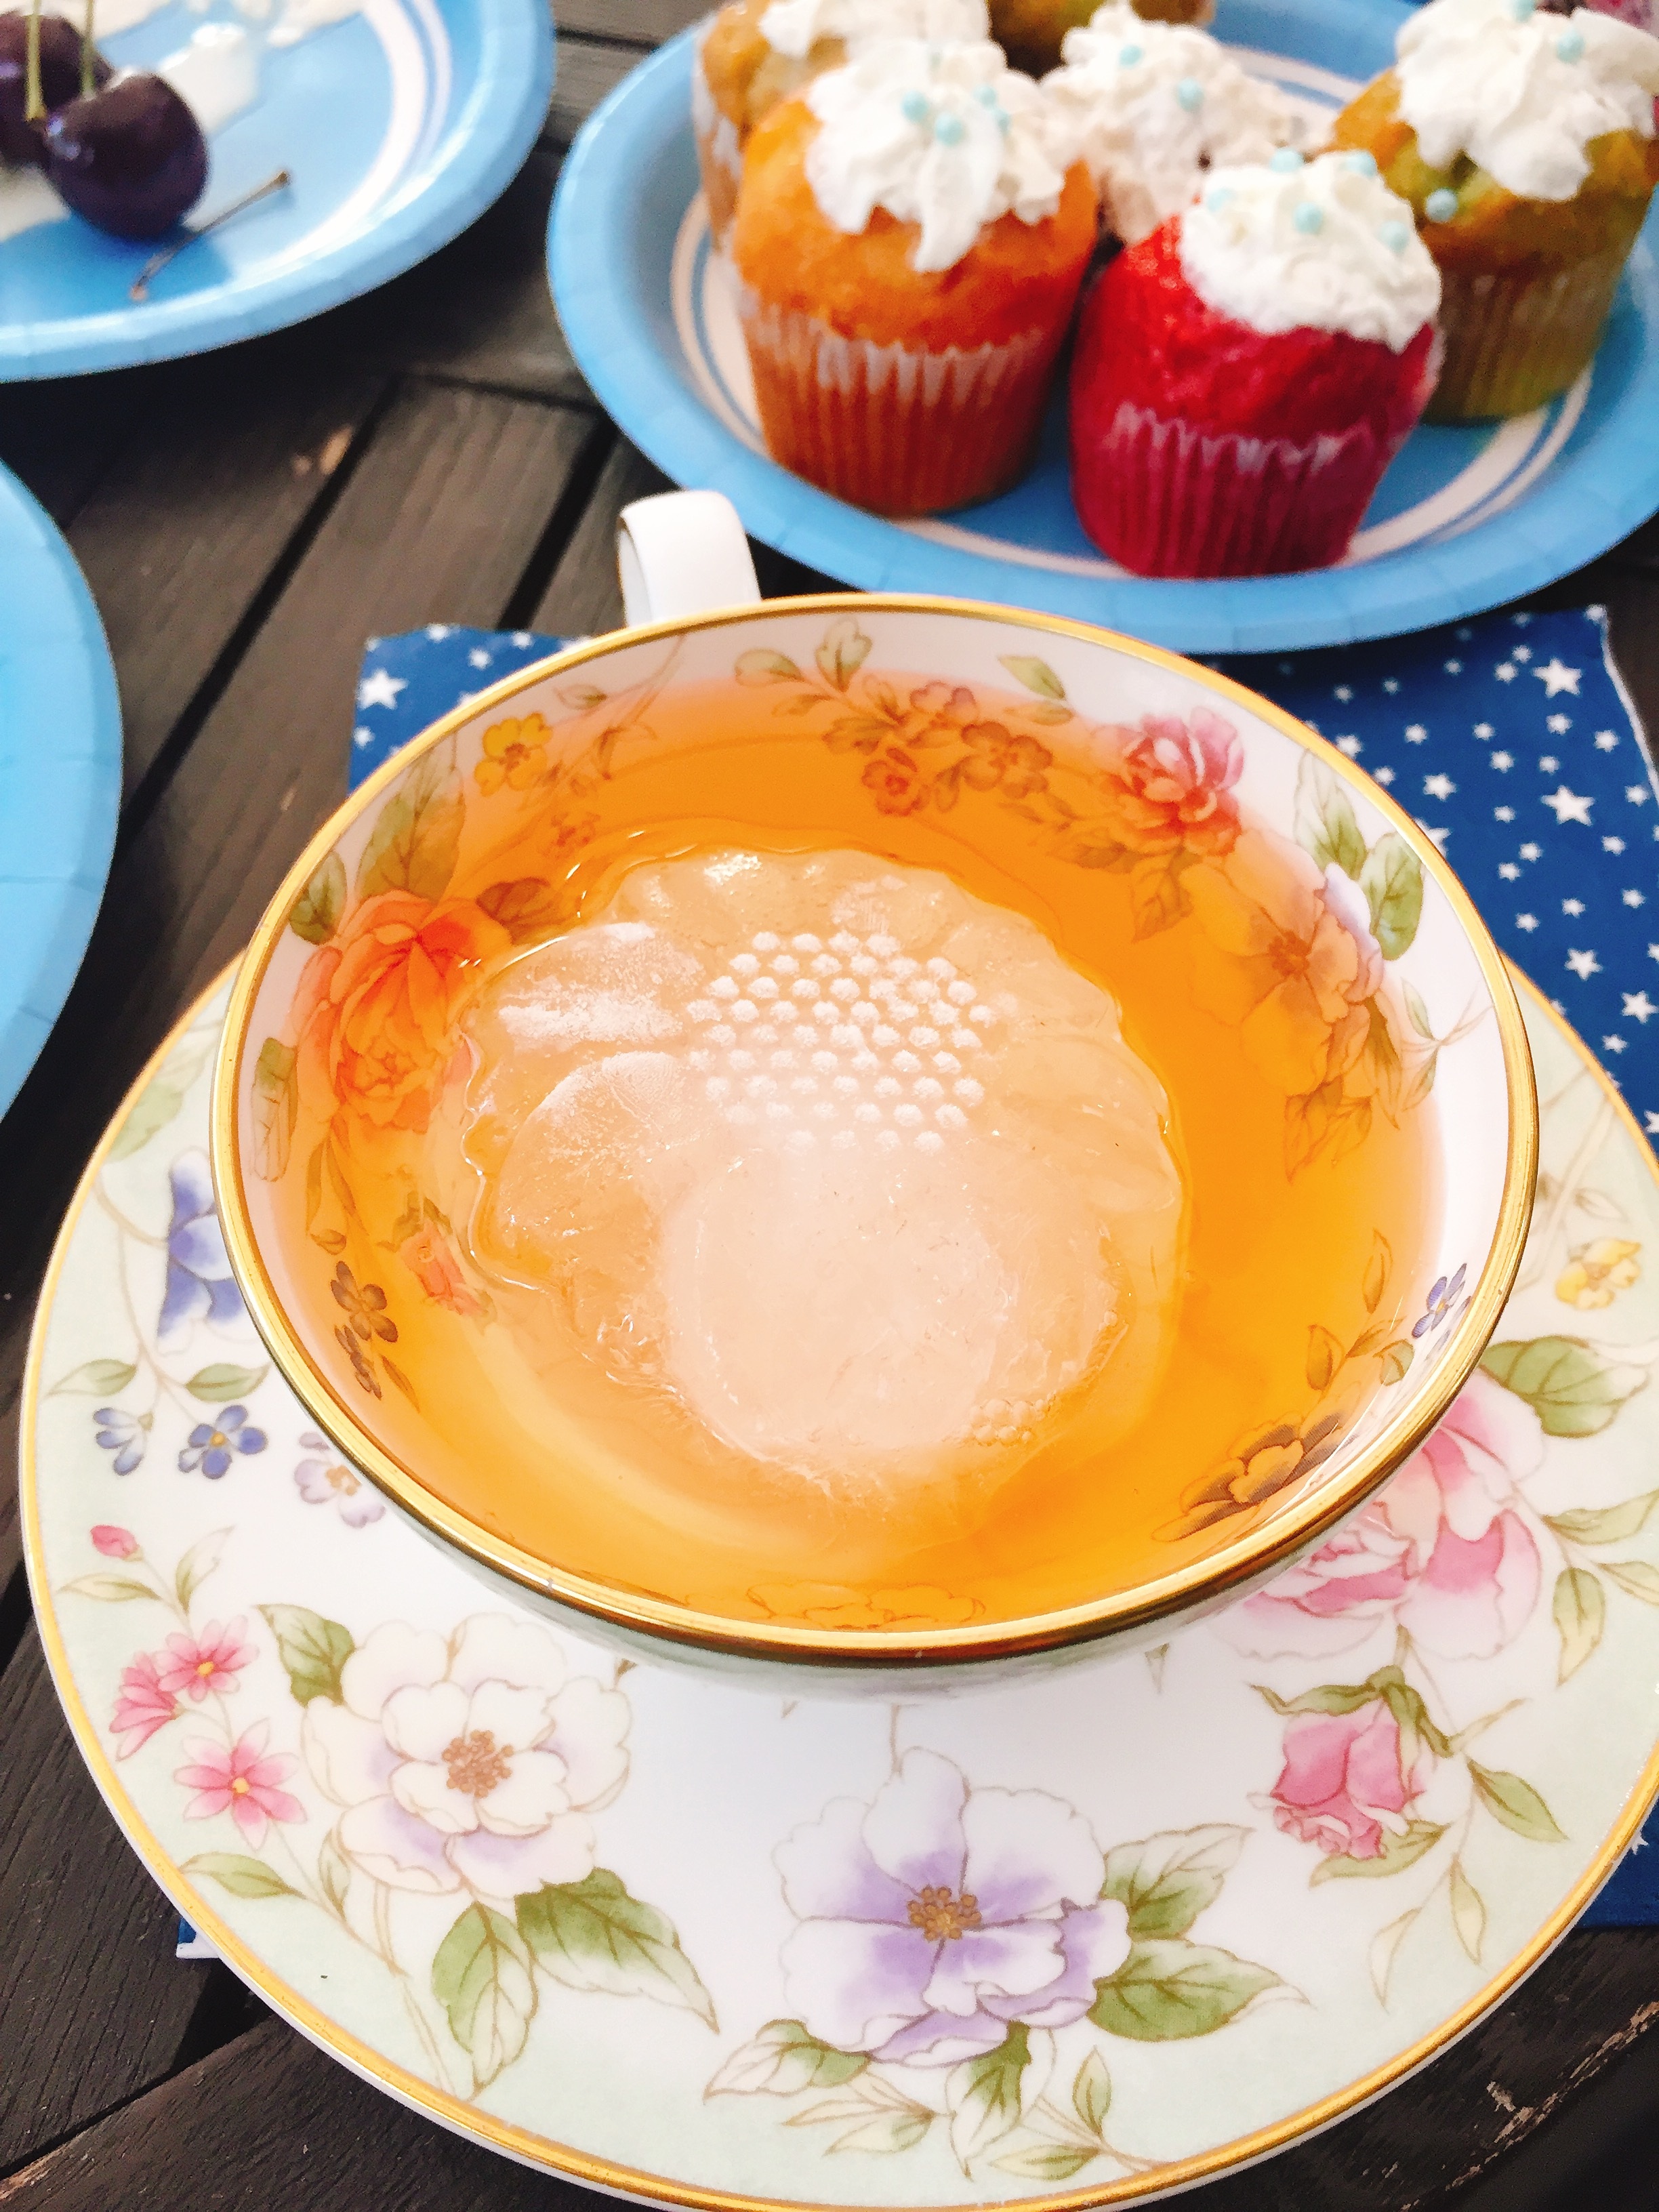
cafe, tea, dish, meal, food, produce, breakfast, baking, snack, dessert, teacup, iced tea, tee, tea time, suites, black tea, dishware